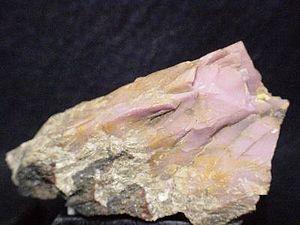
La sussexite est un simple hydroborate de manganèse, de formule développée Mn[BO₂]. Elle était souvent décrite comme un borate monohydraté de formule supposée brute Mn₂[B₂O₅]. H₂O, en réalité double.